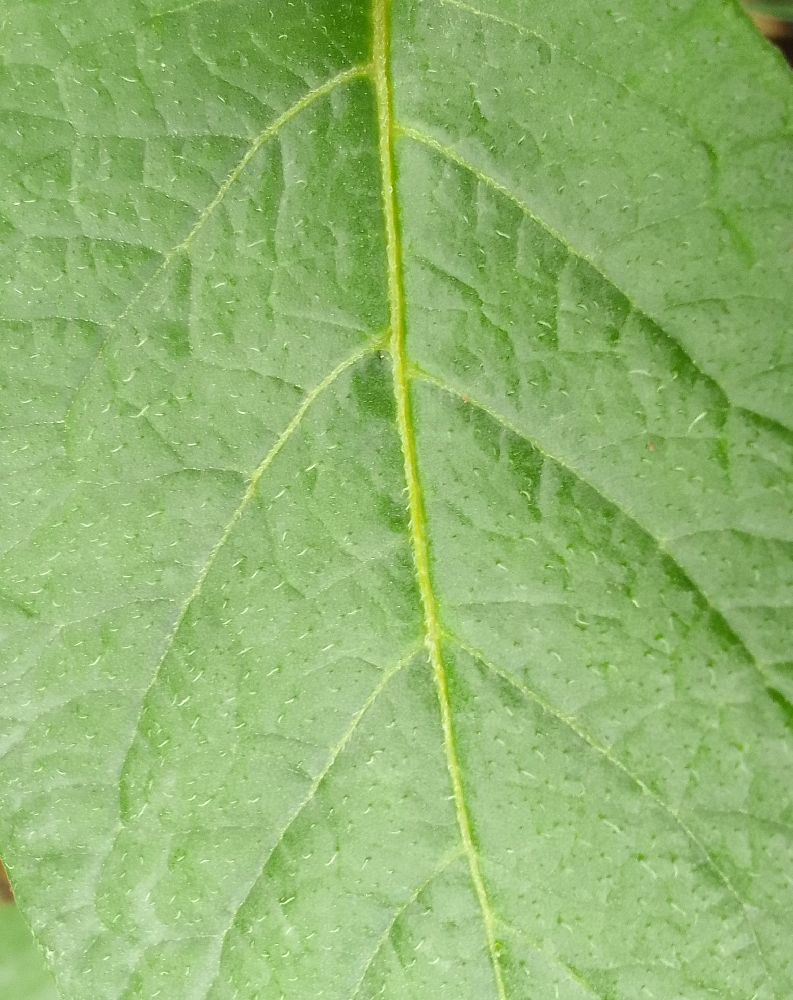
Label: Healthy